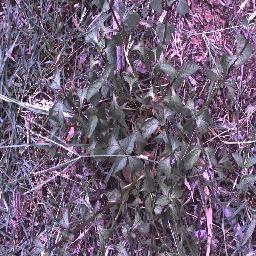
Label: snake_weed